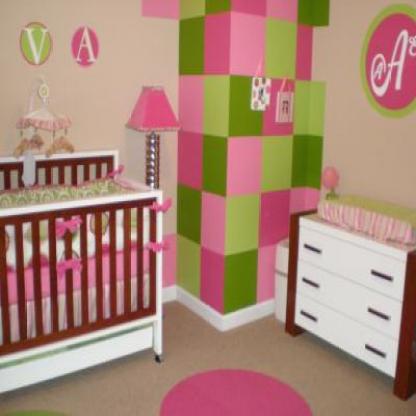
Scene: Indoor